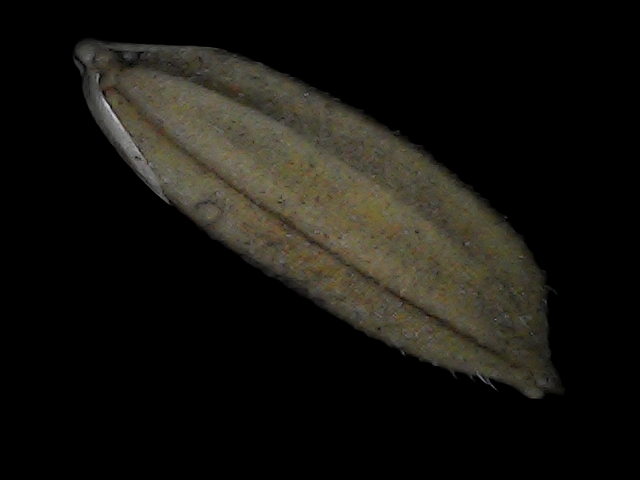
Rice variety: Bd72